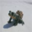
Label: frog